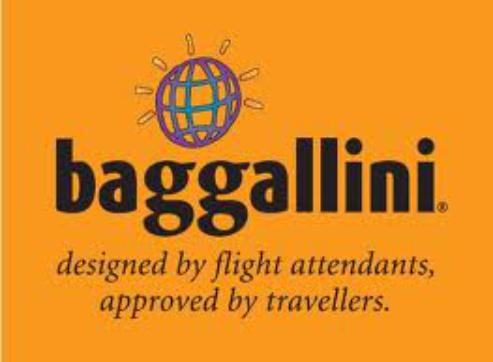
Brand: Baggallini
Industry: Clothes